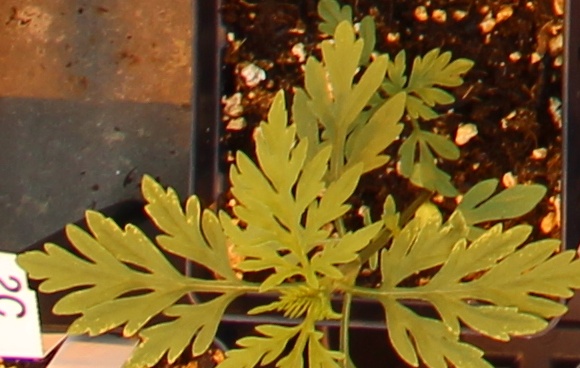
Label: Ragweed